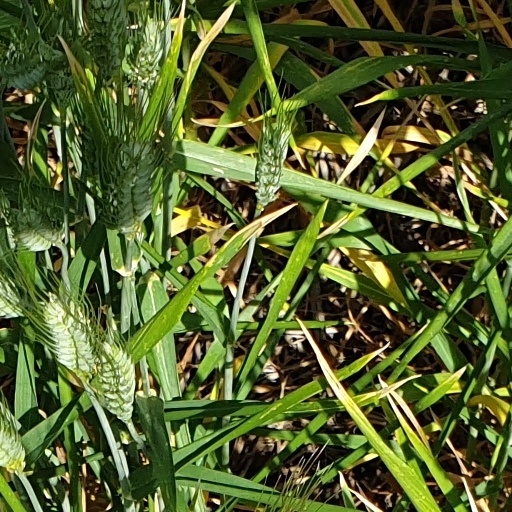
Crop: wheat